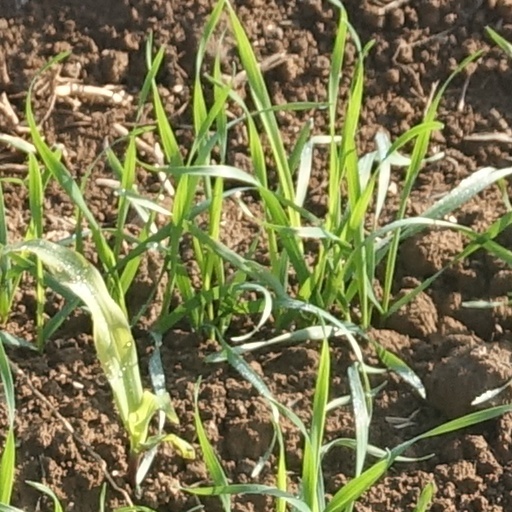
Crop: wheat